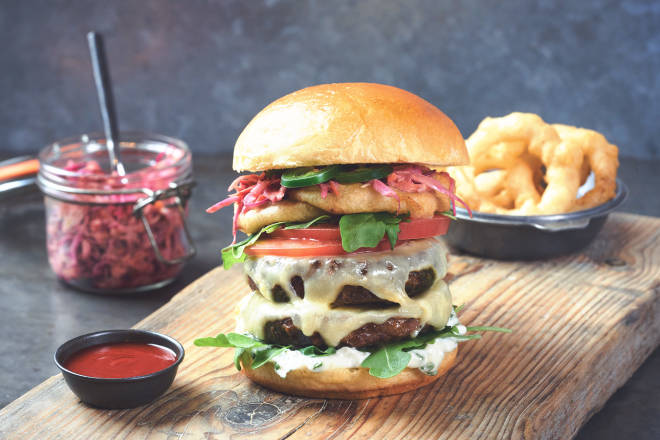
Dish: burger